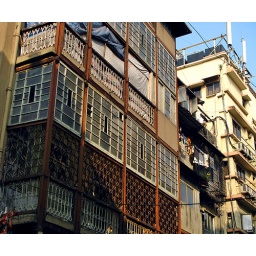
Apartment building near the main train station, Mumbai, India.